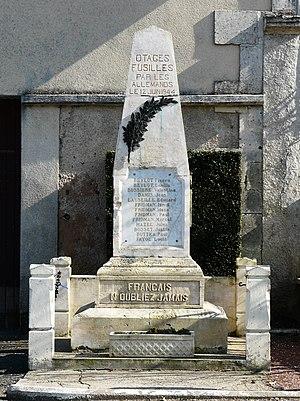
Stèle en mémoire des otages fusillés le 12 juin 1944 par les Allemands au lieu-dit les Piles, Antonne-et-Trigonant, Dordogne, France
Antonne-et-Trigonant est une commune française située dans le département de la Dordogne, en région Nouvelle-Aquitaine.